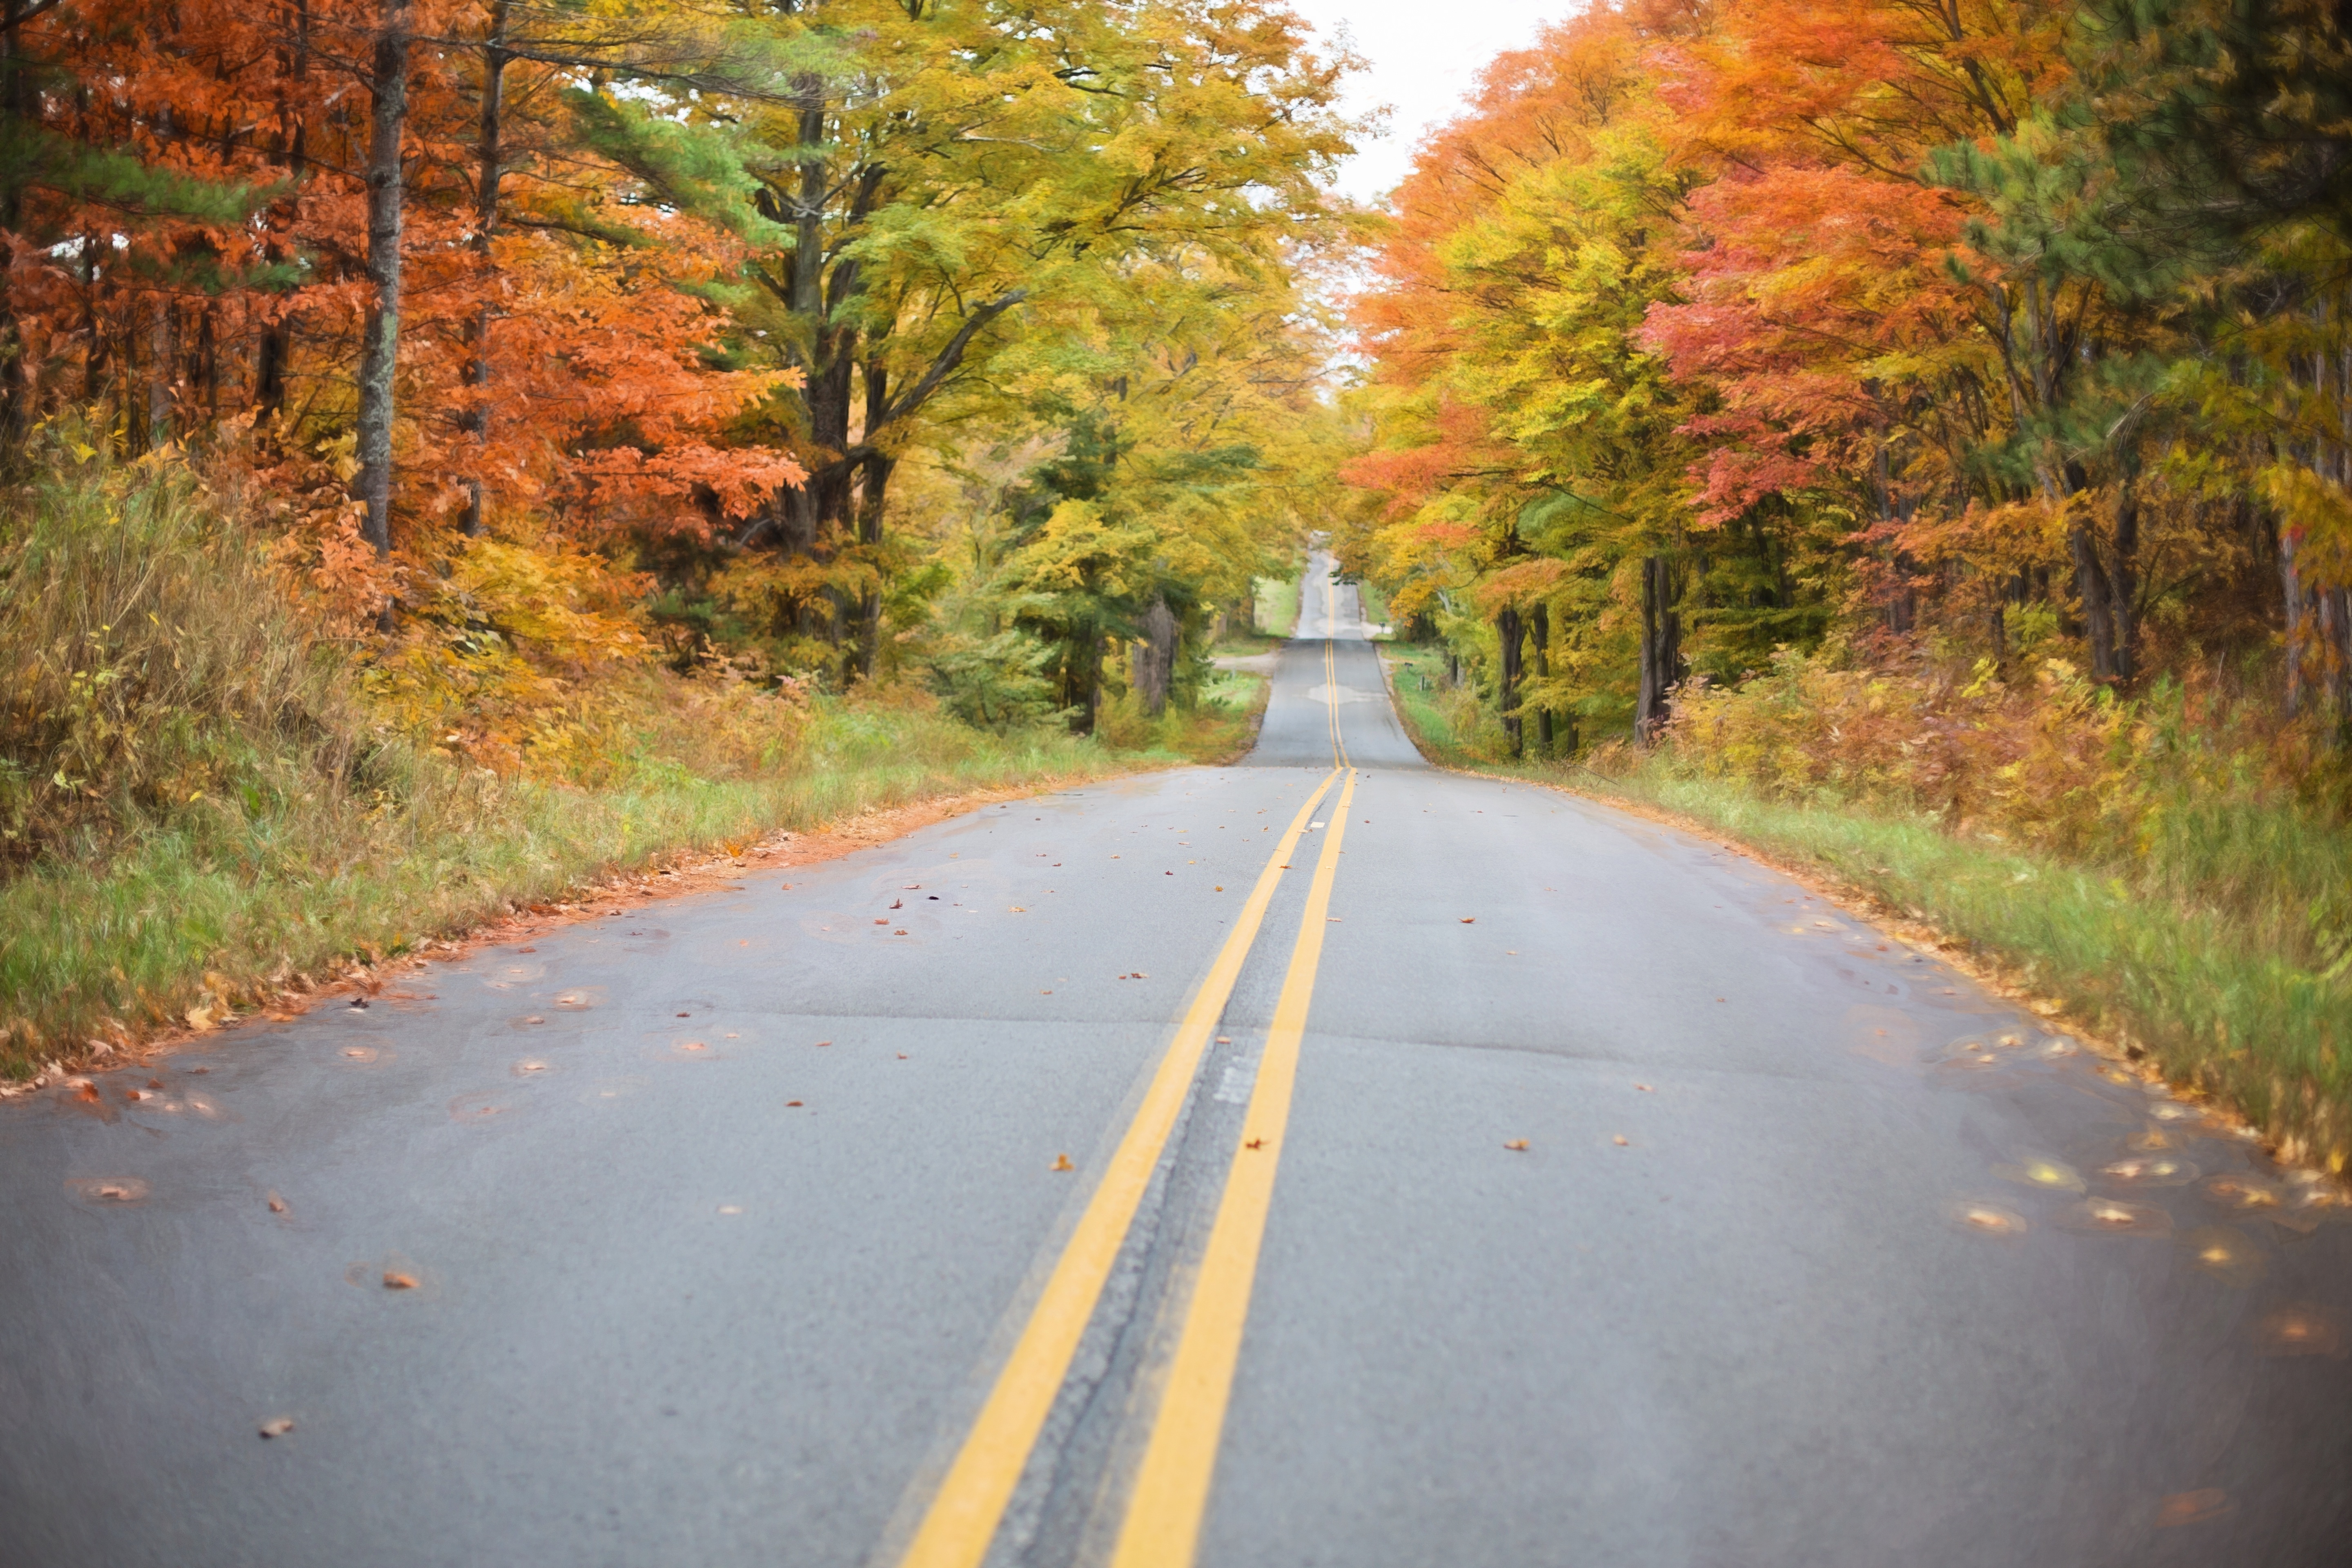
tree, nature, forest, road, morning, leaf, fall, asphalt, orange, autumn, colorful, yellow, lane, season, infrastructure, autumn leaves, fall leaves, fall background, road surface, autumn background, fall leaves background